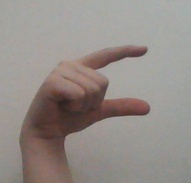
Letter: dal